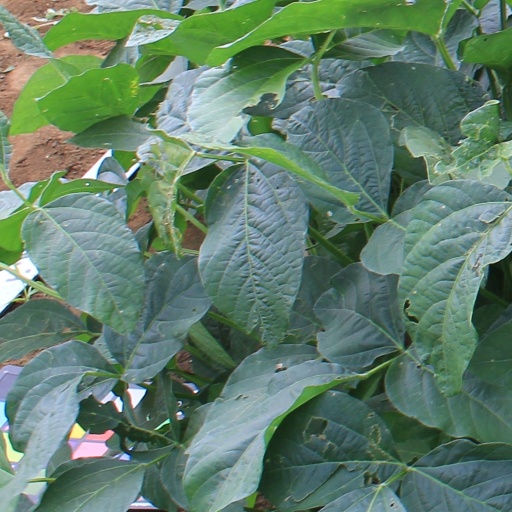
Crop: soybean